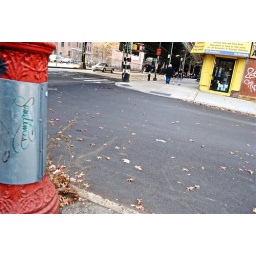
a beautifully ornate, albeit sideways, tag on a call box in Brooklyn. Green and black on silver is such eye candy.